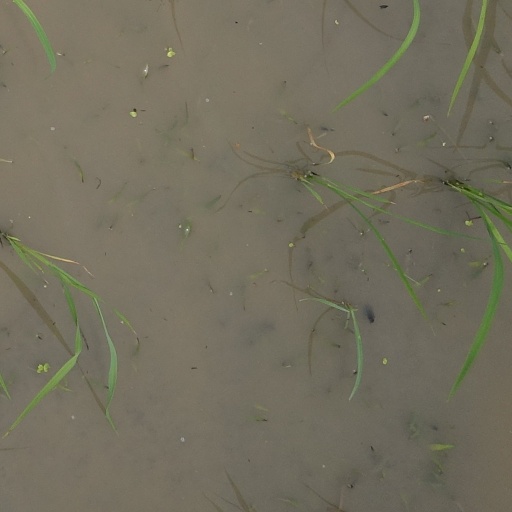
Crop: rice